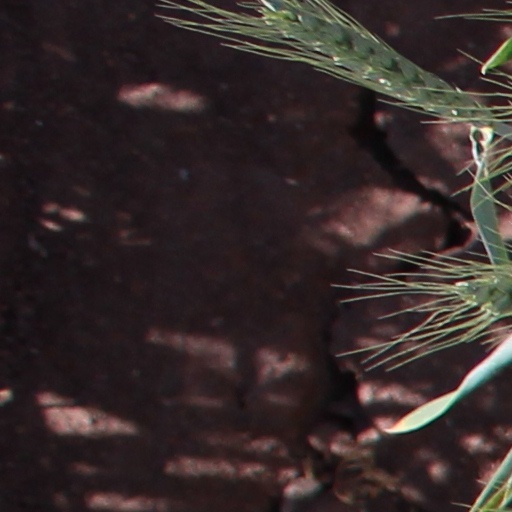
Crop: wheat